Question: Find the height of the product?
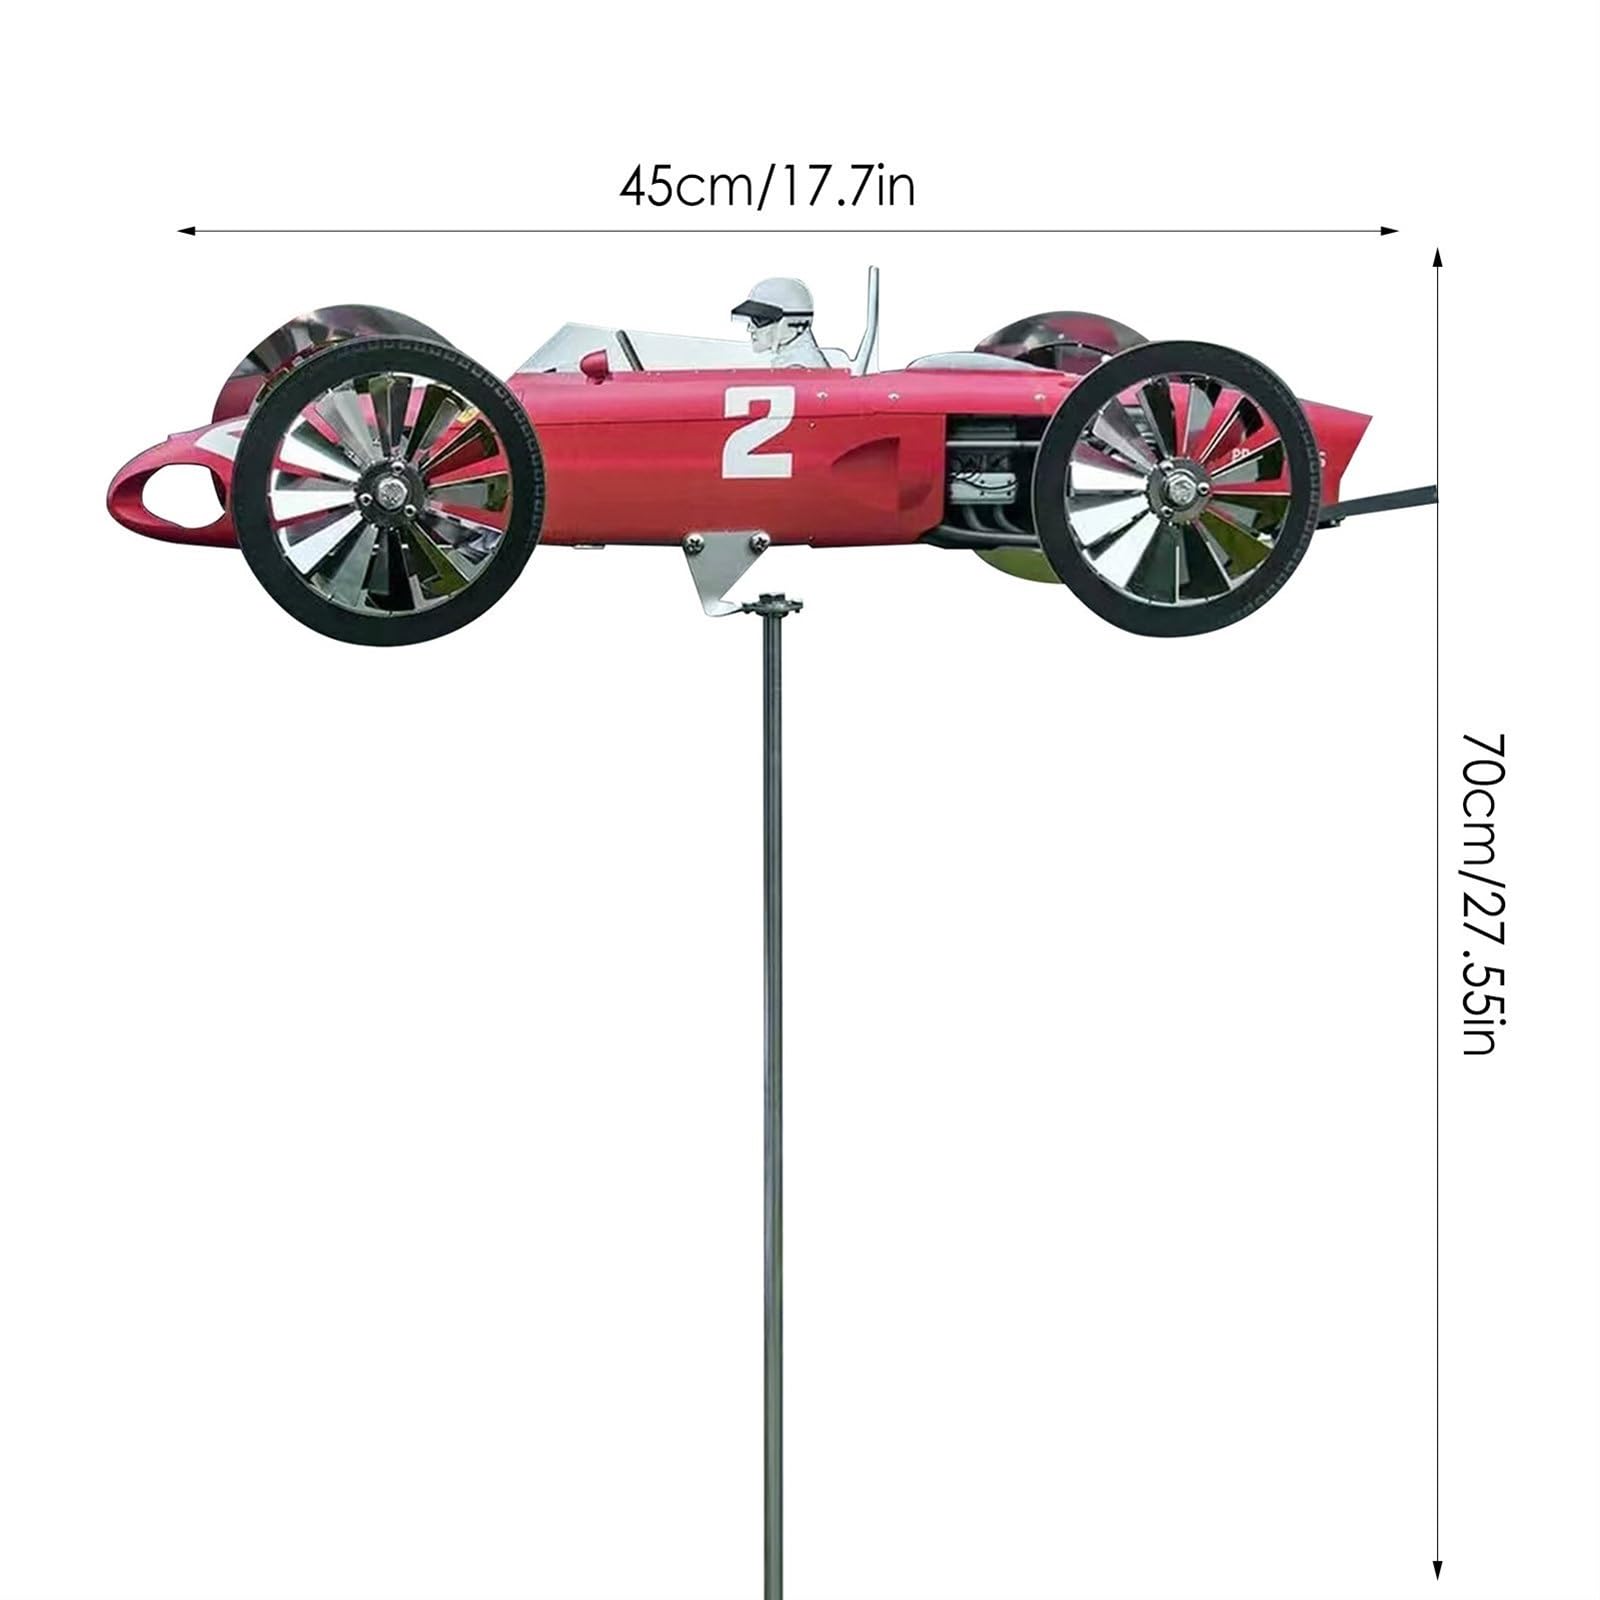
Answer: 70.0 centimetre